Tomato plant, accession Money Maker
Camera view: horizontal (90 deg, fisheye); turntable rotation: 60 degrees
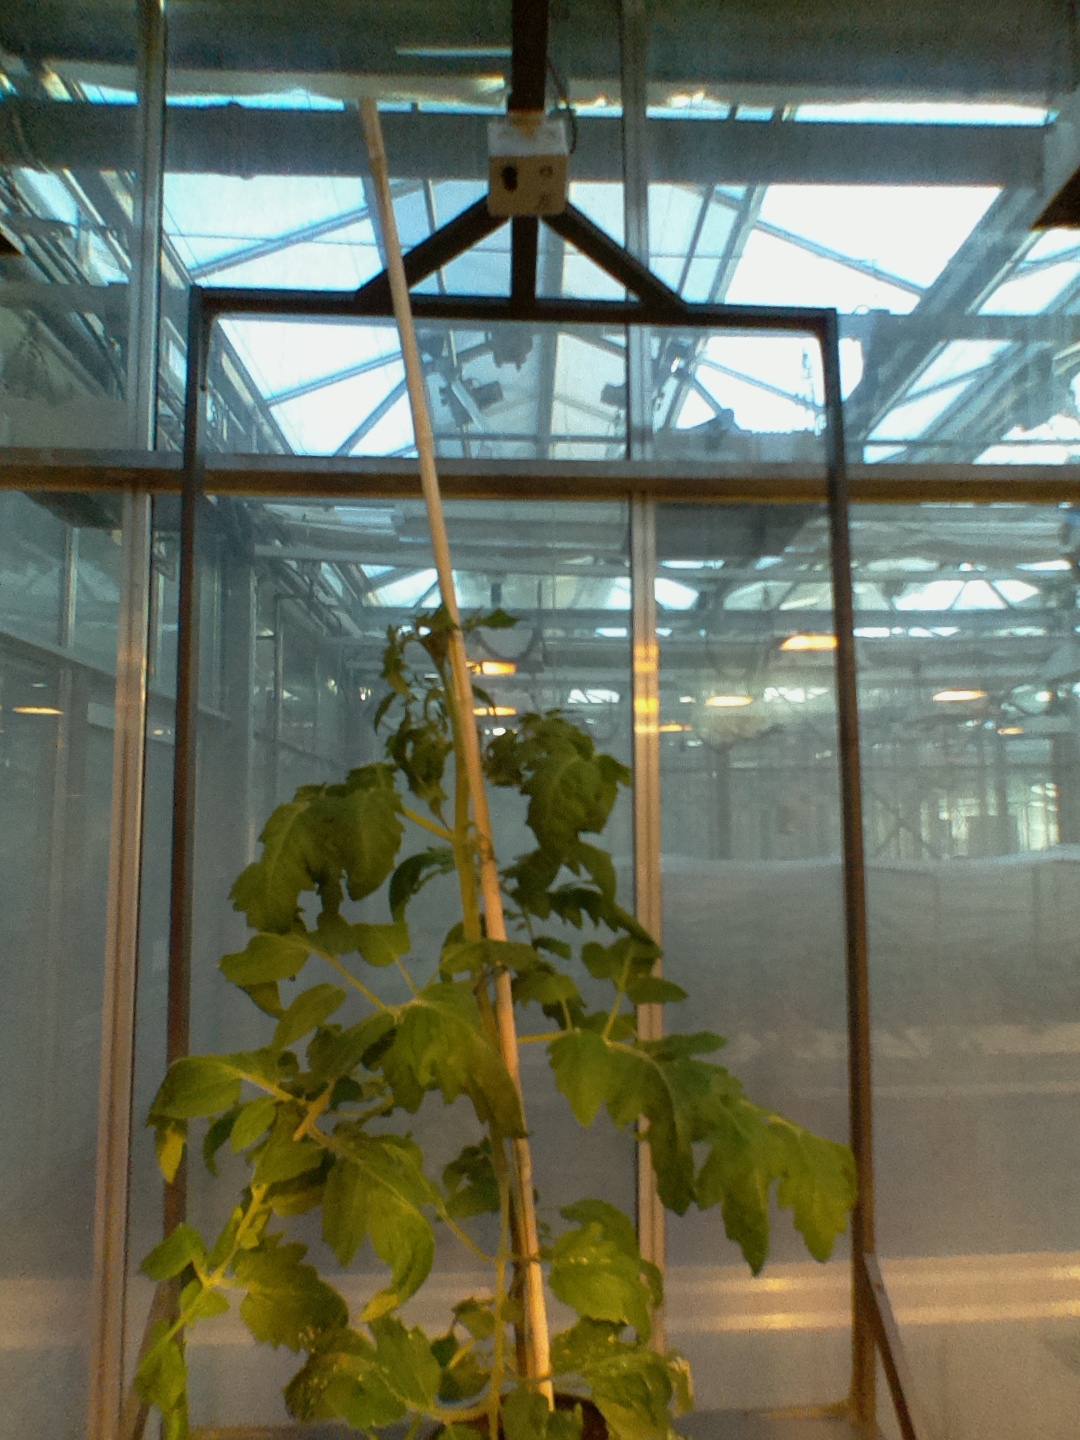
BBCH growth stage 60: First flowers open